Freefly Systems

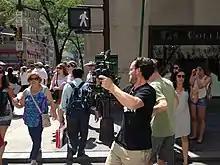
Filming with the MoVI M10.

Freefly Systems was cofounded in 2011 by Tabb Firchau, David Bloomfield, Hugh Bell and Megan Fogel. Its first product was the CineStar, a multirotor camera platform. The CineStar gained popularity among professional users due to its simplicity, and adaptability.